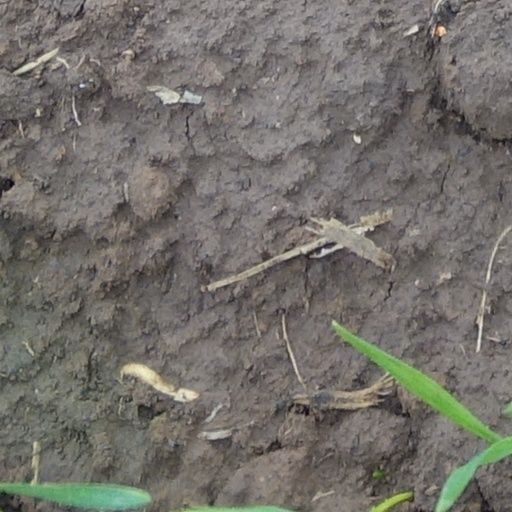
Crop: wheat